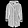
Label: Coat